Pavia Civic Museums

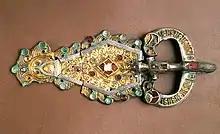
Ostrogothic belt buckle

Always linked to the events of Pavia and its territory is the Longobard Room, where paleochristian silverware is exhibited (including a liturgical spoon, a bowl and a chalice knot found between the presbytery and the side aisle of the basilica of San Michele Maggiore in 1968), late Roman and Ostrogothic jewellery (including some notable stirrup fibulae) and finds from the Lombard period (including a rare Lombard age bronze statue representing a warrior), evidence of the importance and splendor of Pavia, then the capital of the kingdom. There are many finds of great interest (including historical ones) preserved: the front of a sarcophagus from the 2nd century AD. it contains an epigraph commemorating the work of the Gothic king Atalaric at the amphitheater of Pavia between 528 and 529. At the same time there is also a funerary epigraph in marble and written in Greek by a Syriac family, coming from the church of San Giovanni in Borgo and some fragments of tiles bearing the bishop Crispinus II (521- 541) stamp, proof of the presence of kilns in the city even after the end of the Roman world.